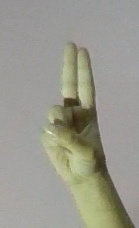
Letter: taa